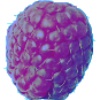
Label: Raspberry 1